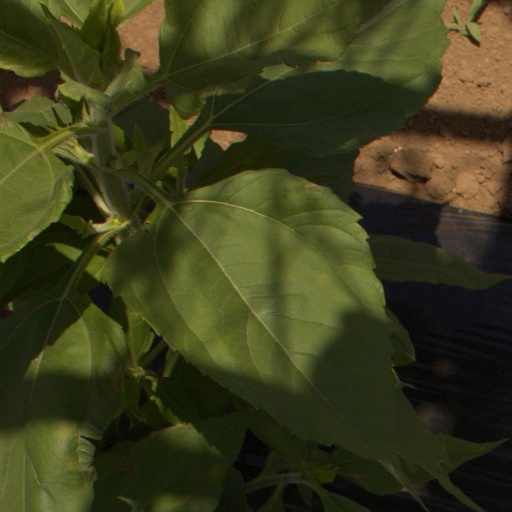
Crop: Jerusalem artichoke